High Diving Hare

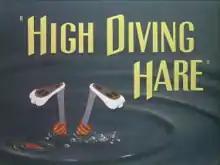

High Diving Hare is a 1948-produced Warner Brothers "Looney Tunes" theatrical cartoon short starring Bugs Bunny and Yosemite Sam. Released to theaters on April 30, 1949, the short is an expansion of a gag from "Stage Door Cartoon", which was also directed by Friz Freleng, and co-stars Elmer Fudd. "High Diving Hare" can be seen in the third act of "The Looney Looney Looney Bugs Bunny Movie", and a segment can be seen in the special "Bugs Bunny's Wild World of Sports" (the latter revealing that Sam has become a champion high diver due to his experiences in the short).